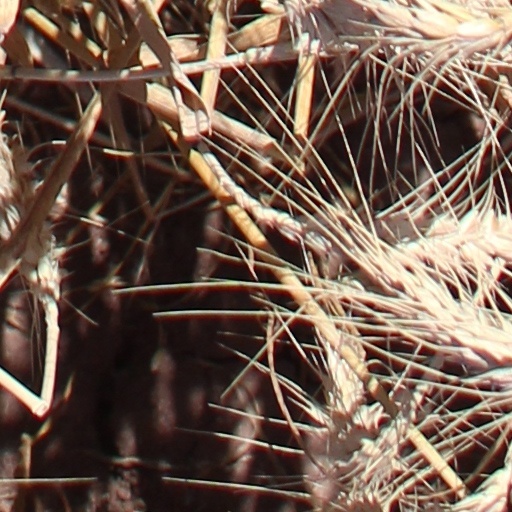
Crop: wheat